Melrose Woman's Club

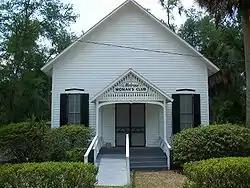

The Melrose Woman's Club (also known as The Literary and Debating Society or The Hall) is a historic woman's club in Melrose, Florida. It is located at Pine Street. On April 6, 1978, it was added to the U.S. National Register of Historic Places.